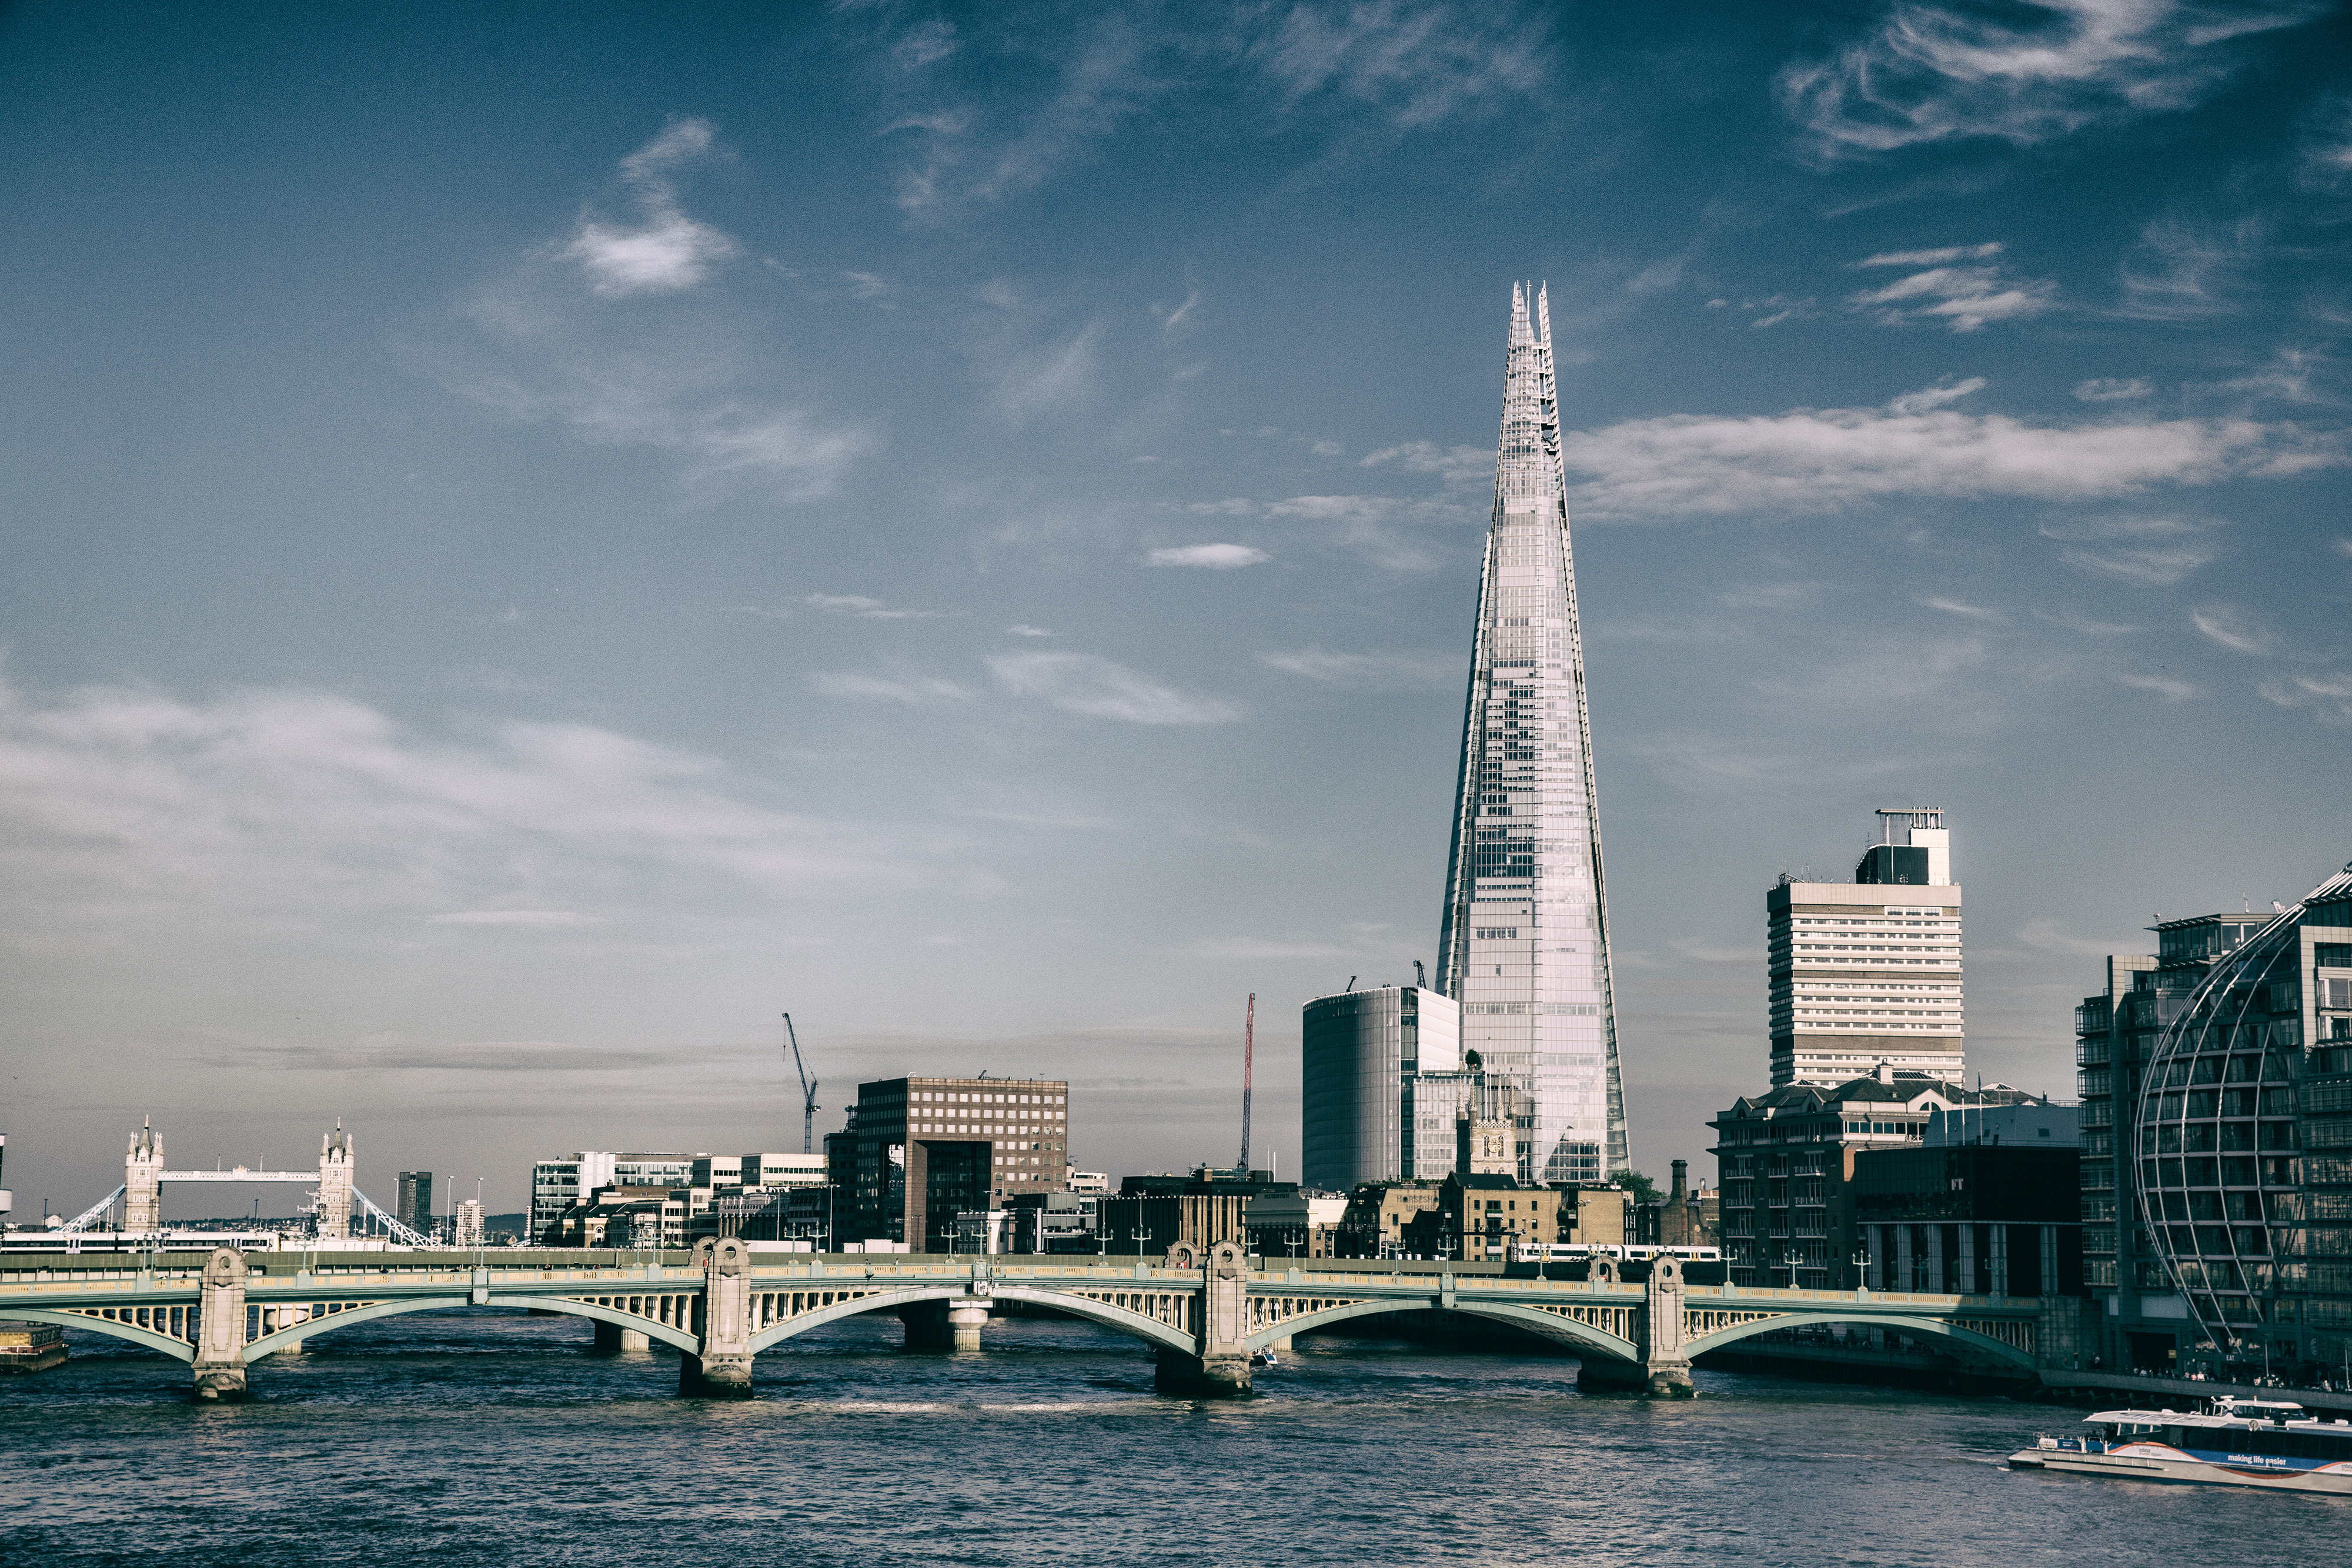
metropolitan area, city, cityscape, sky, skyscraper, landmark, daytime, skyline, metropolis, urban area, tower, tower block, human settlement, cloud, architecture, building, downtown, river, horizon, world, reflection, photography, tourism, tourist attraction, meteorological phenomenon